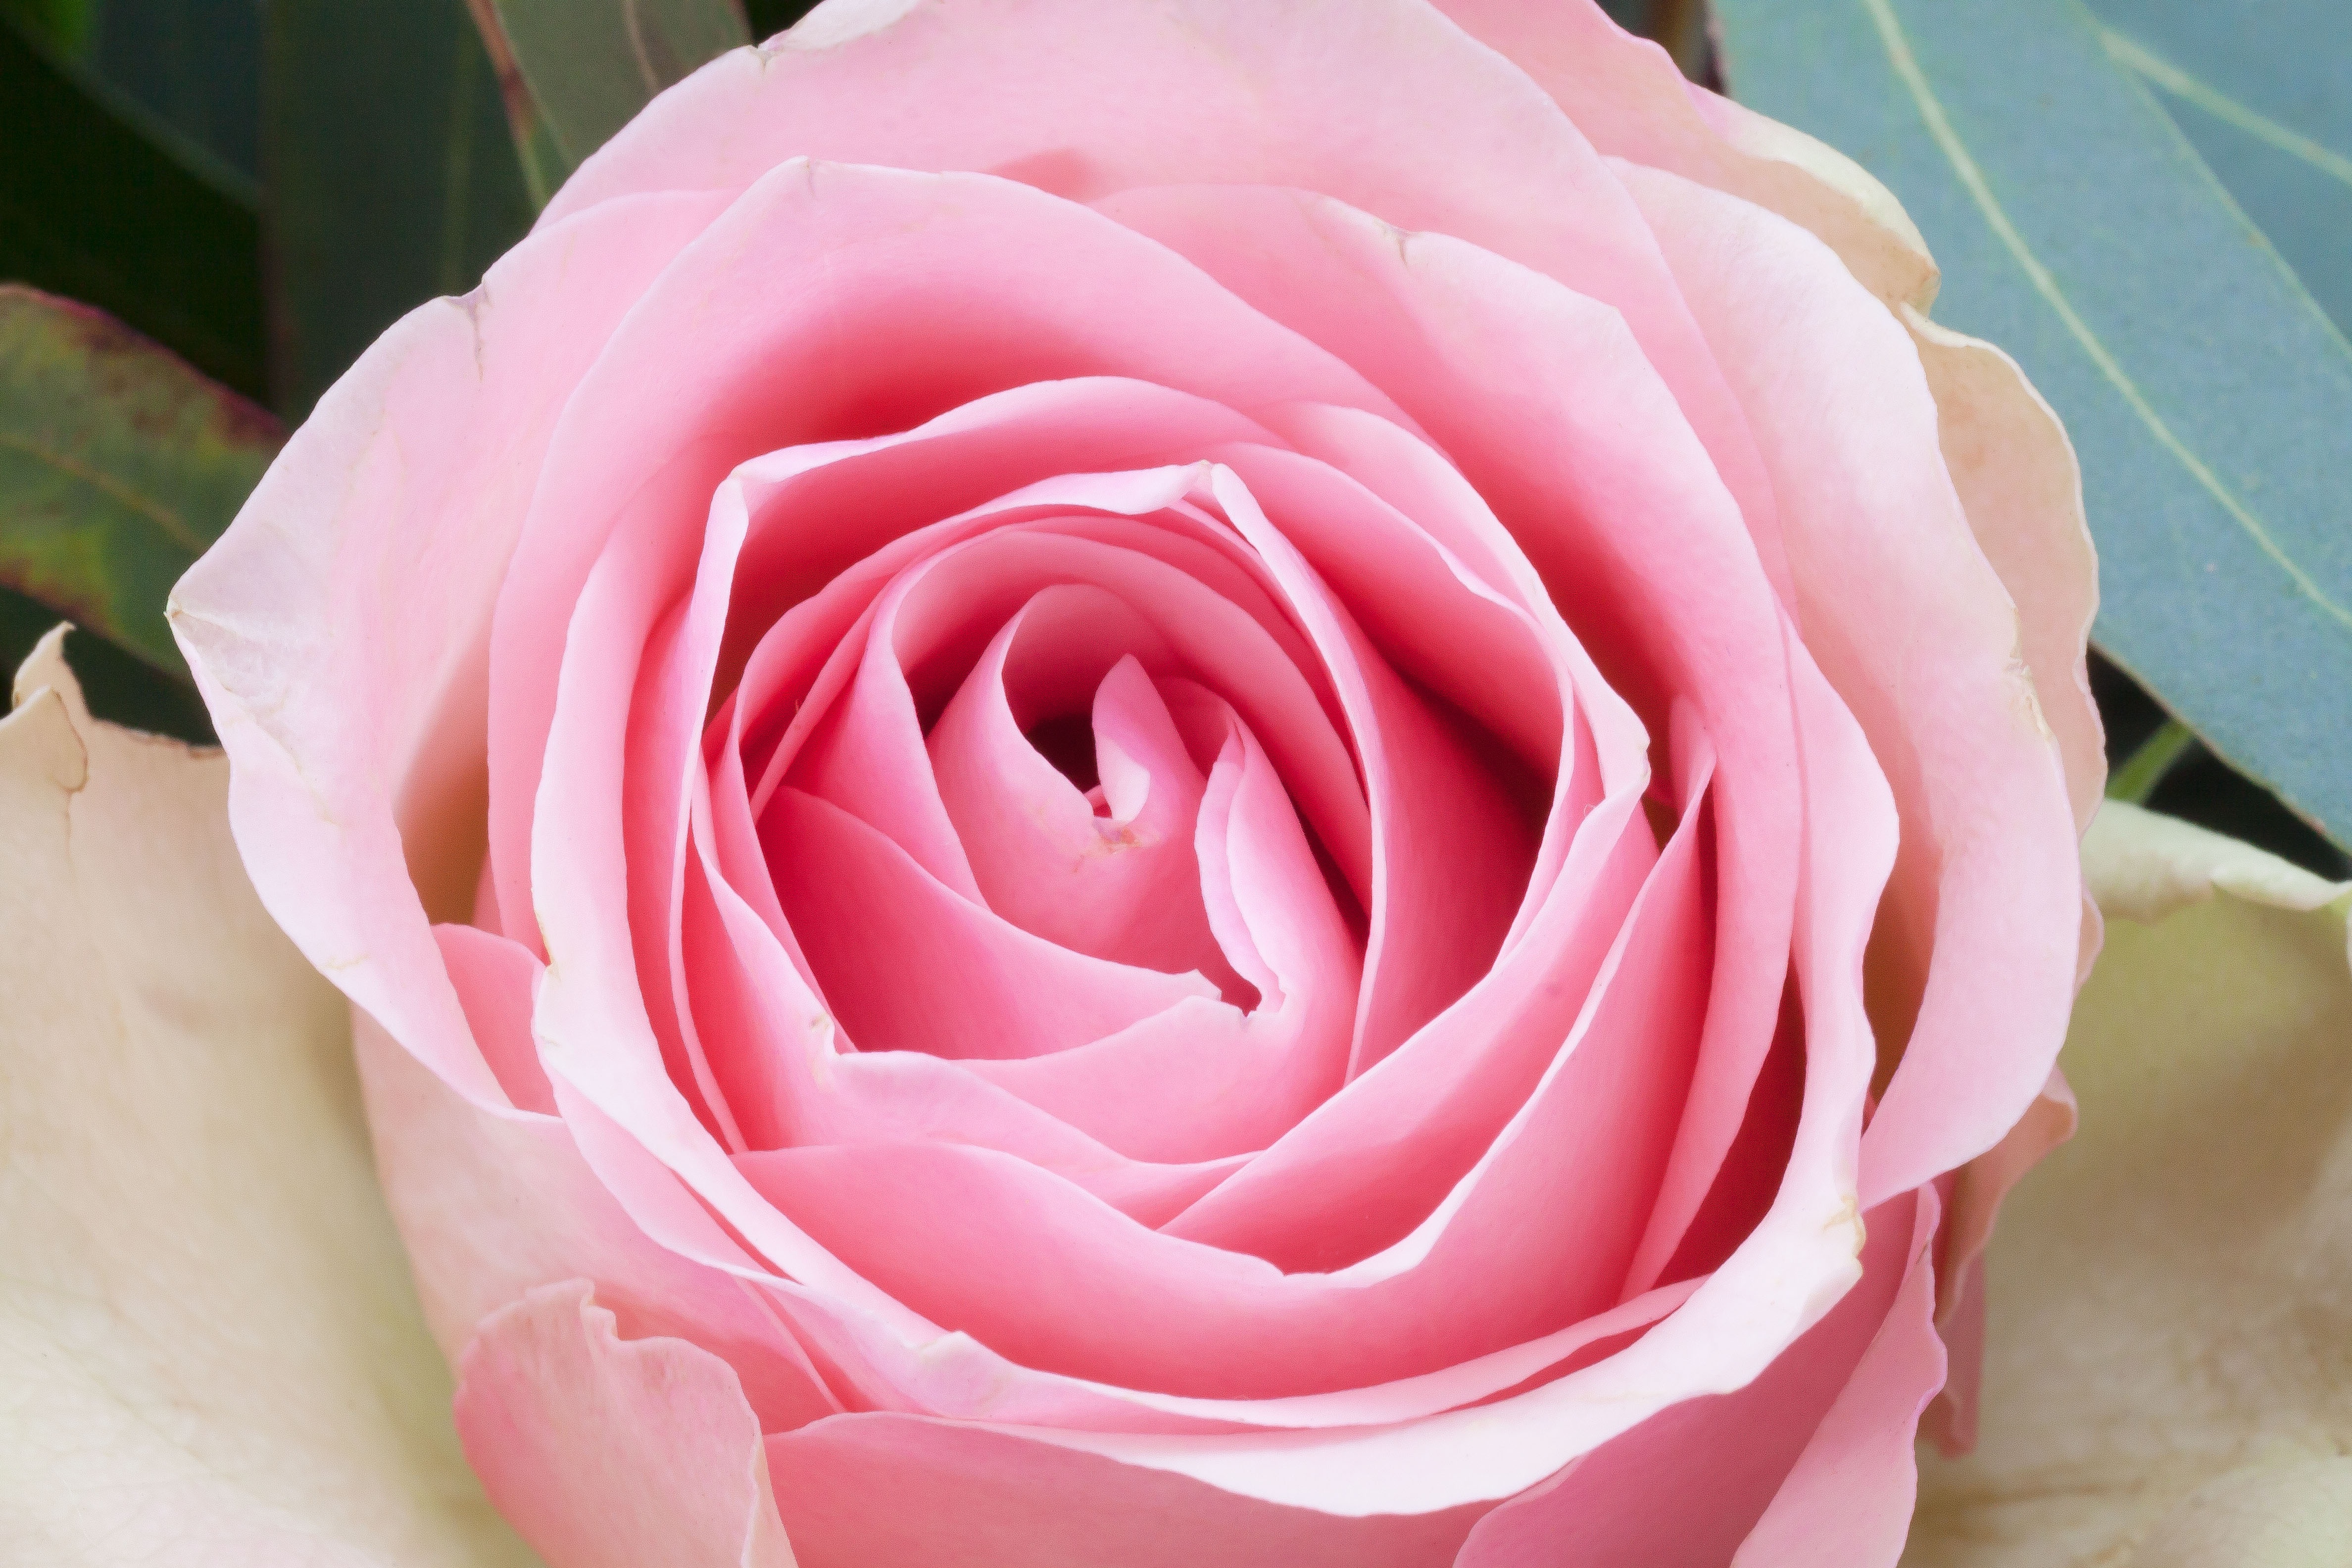
nature, plant, white, flower, petal, rose, spring, green, red, lush, pink, decorative, floribunda, fill, composites, pastellfarben, flowering plant, garden roses, rose family, land plant, rosa centifolia, rose order